Lingcod

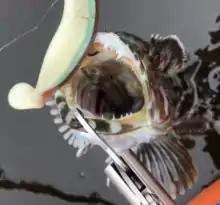

When lingcod are in their larvae life stage, they typically live near the surface of the ocean. At the juvenile life stage, lingcod live on sandy ocean bottoms with eelgrass or kelp beds near the shore. More specifically, year 1 Lingcod (Lingcod that are equal to or under ) are found in homogeneous soft sediment to avoid predation from adult Lingcod as well as wave relief areas. Meanwhile, year 2 Lingcod (Lingcod that are ) is found usually near alternating sizes of rock substrates with varying combinations of moderate and low relief but still in generally shallow waters. As Lingcod approach adulthood, they move to more rocky habitats or into seaweed, kelp, and eelgrass beds. The benefit of this habitat is food abundance. Year 3+ Lingcod (Lingcod that are equal to or greater than ) are positively associated with a hard substrate such as rocky reefs and generally deeper waters as well. Such a shift in habitat based on the life stages portrays Lingcod's ontogenetic shift.